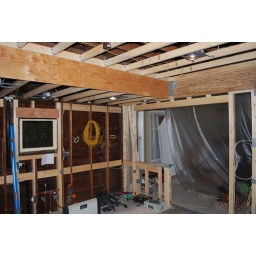
kitchen looking into dining room. completed: framing, beams, cabinet blocking in walls, false ceiling, rough plumbing, rough electrical.